Pietro Antonio Magatti

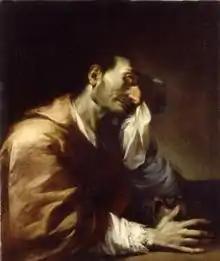
Portrait of Pietro Antonio Magatti, an Italian Painter

Pietro Antonio Magatti (20 June 1691 – 26 September 1767) was an Italian painter, active in Lombardy in a late-Baroque ("barocchetto") style. Born in Varese, known for paintings and frescoes in his hometown, Milan, Pavia, Como, as well as in the Castello di Masnago. He trained with Giovanni Gioseffo dal Sole.